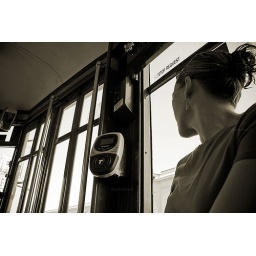
Looking out the window as we motor through SF in a vintage street car